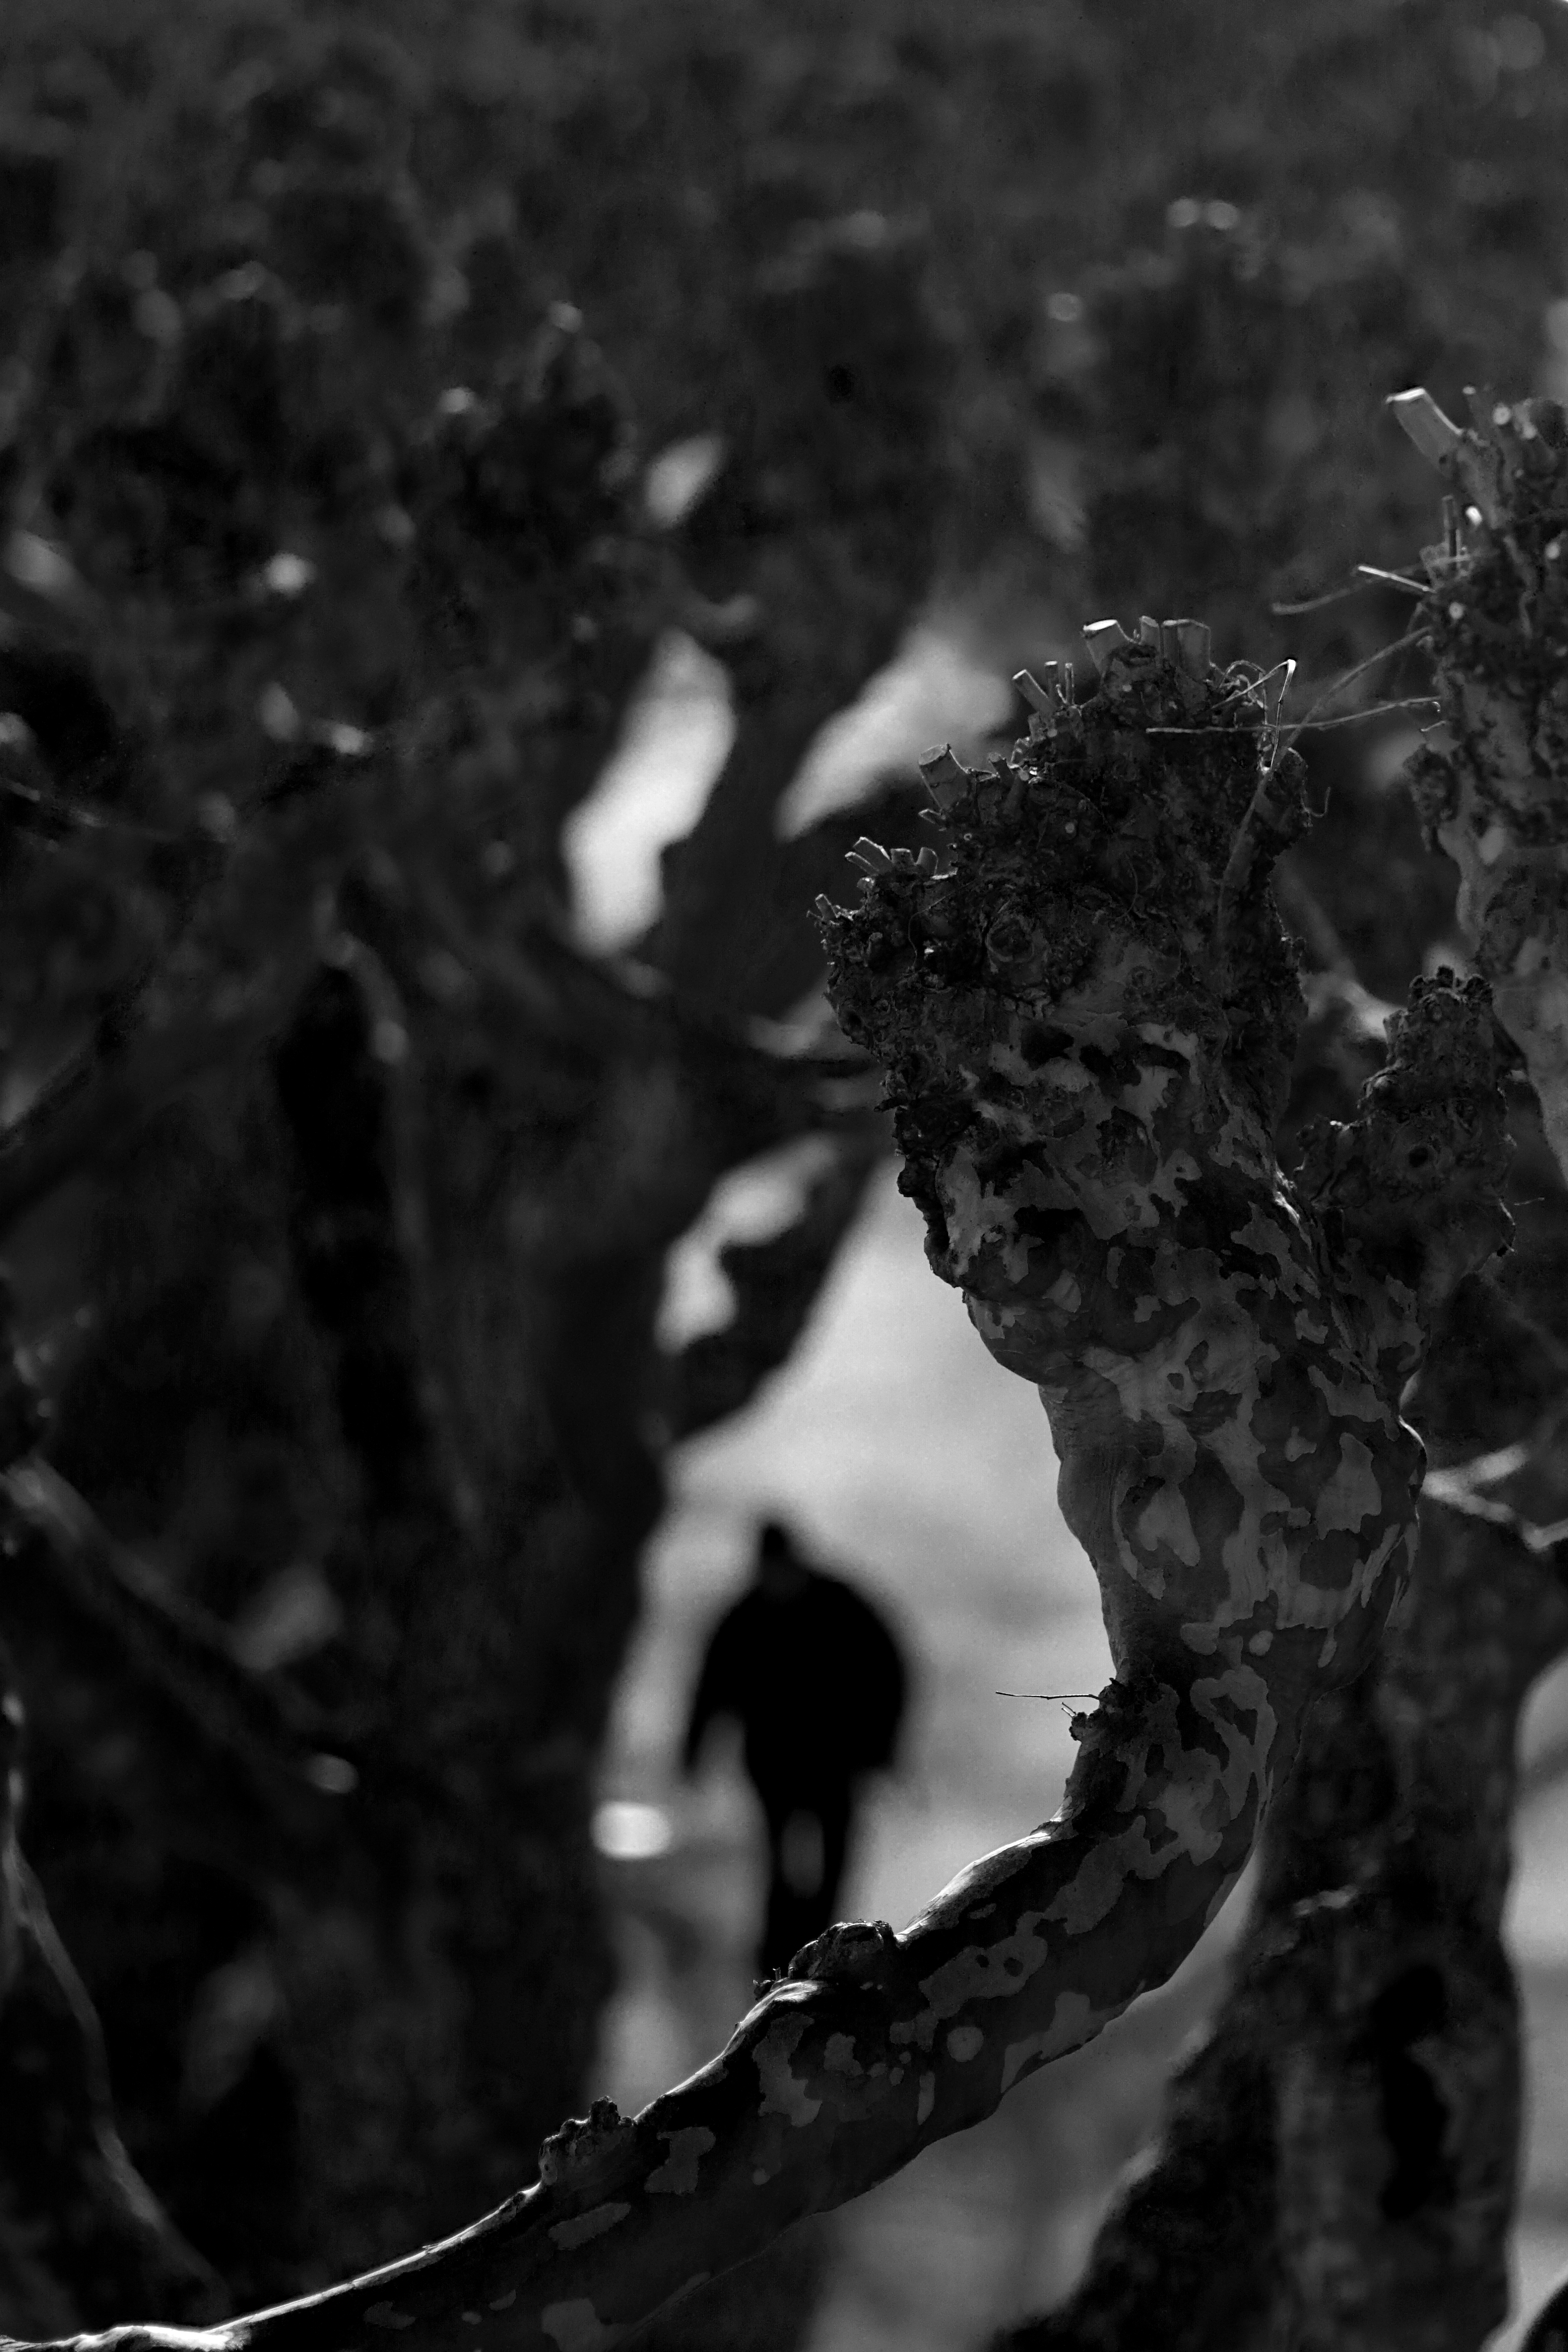
tree, nature, forest, branch, person, snow, winter, black and white, people, plant, white, street, photography, sunlight, leaf, flower, town, city, urban, europe, shadow, soil, darkness, black, monochrome, season, close up, streetphotography, bw, blackandwhite, blackwhite, candid, moments, branches, stadt, photograph, europa, germany, deutschland, alemania, allemagne, strasse, sw, schwarzweiss, deutsch, schwarzweis, german, schatten, bume, baum, streetscene, snap, moment, frankfurtmain, frankfurtammain, frankfurtam, frankfurtamain, francfort, germania, hesse, hassia, hessen, einfarbig, leute, strasenszene, strassenszene, mensch, menschen, persons, personen, strassenfotografie, stdtisch, strase, unposed, ungestellt, frankfurt, zweige, gest, freezing, macro photography, monochrome photography, woody plant